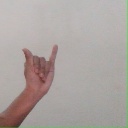
अक्षर: य